The Heart of a German Mother

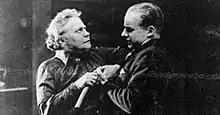
Margarete Kupfer and Heinz Rühmann in a scene from the film

The Heart of a German Mother is a 1926 German silent drama film directed by Géza von Bolváry and starring Margarete Kupfer, Heinz Rühmann, and Julius Messaros. The film marked Rühmann's debut, beginning a screen career that lasted until his death in 1994.